Svarta ballader

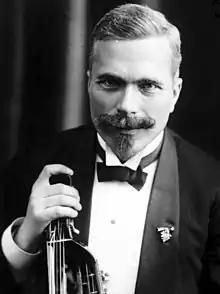
Sven Scholander was one of the first composers to set poems from "Svarta ballader" to music, in 1924.

Lena Marklund, on the literary Project Runeberg, wrote that "Svarta ballader" marked Andersson's transition from the concrete descriptions in his earlier books of poems to the metaphysical. He continued to write poems about the wild countryside ("vildmarkspoesi"), but by focussing on solitary and ragged figures, he was able to use their life struggles in a hard world to provide an answer to metaphysical questions. In her view, he made use of every imaginable effect to express the unsayable, from typography and unfamiliar Finnish placenames to romantic phrases like "the darkest dark" and musical resonances. She gives as example "En spelmans jordafärd" (A musician's last journey), which creates the illusion of a torrent of orchestral music with its contrapuntal structure, rhythm, and ingenious rhymes. However, Marklund states, the deepest feature of "Svarta ballader" is Andersson's inner determination to free himself from a traditional view of God tied up with sin, grace, and penance.